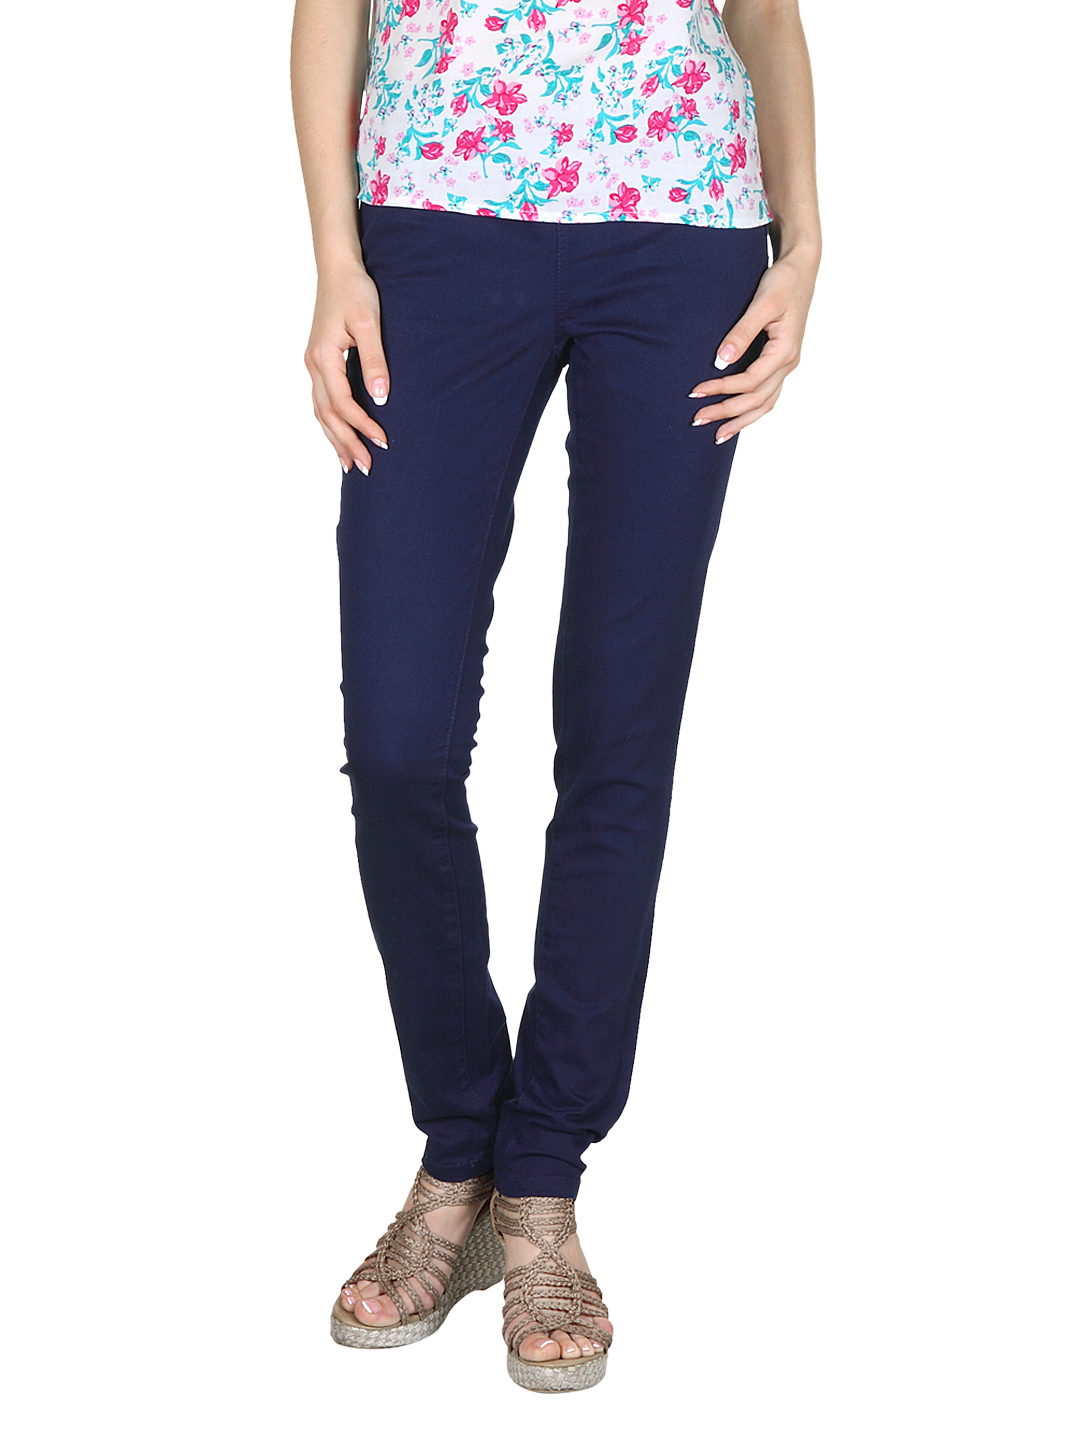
Pieces Women Blue Jeggings
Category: Apparel / Bottomwear / Jeggings
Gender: Women
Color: Blue
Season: Summer 2012
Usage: Casual